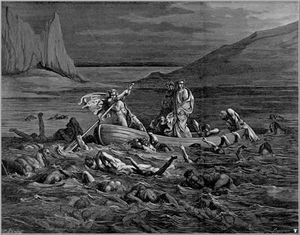
Styx
Overfarten over Styx, illustreret af Gustave Doré.
Styx er navnet på floden, der danner grænse mod Hades, det græske dødsrige. Den omtales af Hesiod, Homer, Vergil og Dante. I græsk mytologi er der fem underjordiske floder: Styx, Phlegeton, Akheron, Lethe og Kokytos. Styx bruges også som betegnelse for underverdenen.